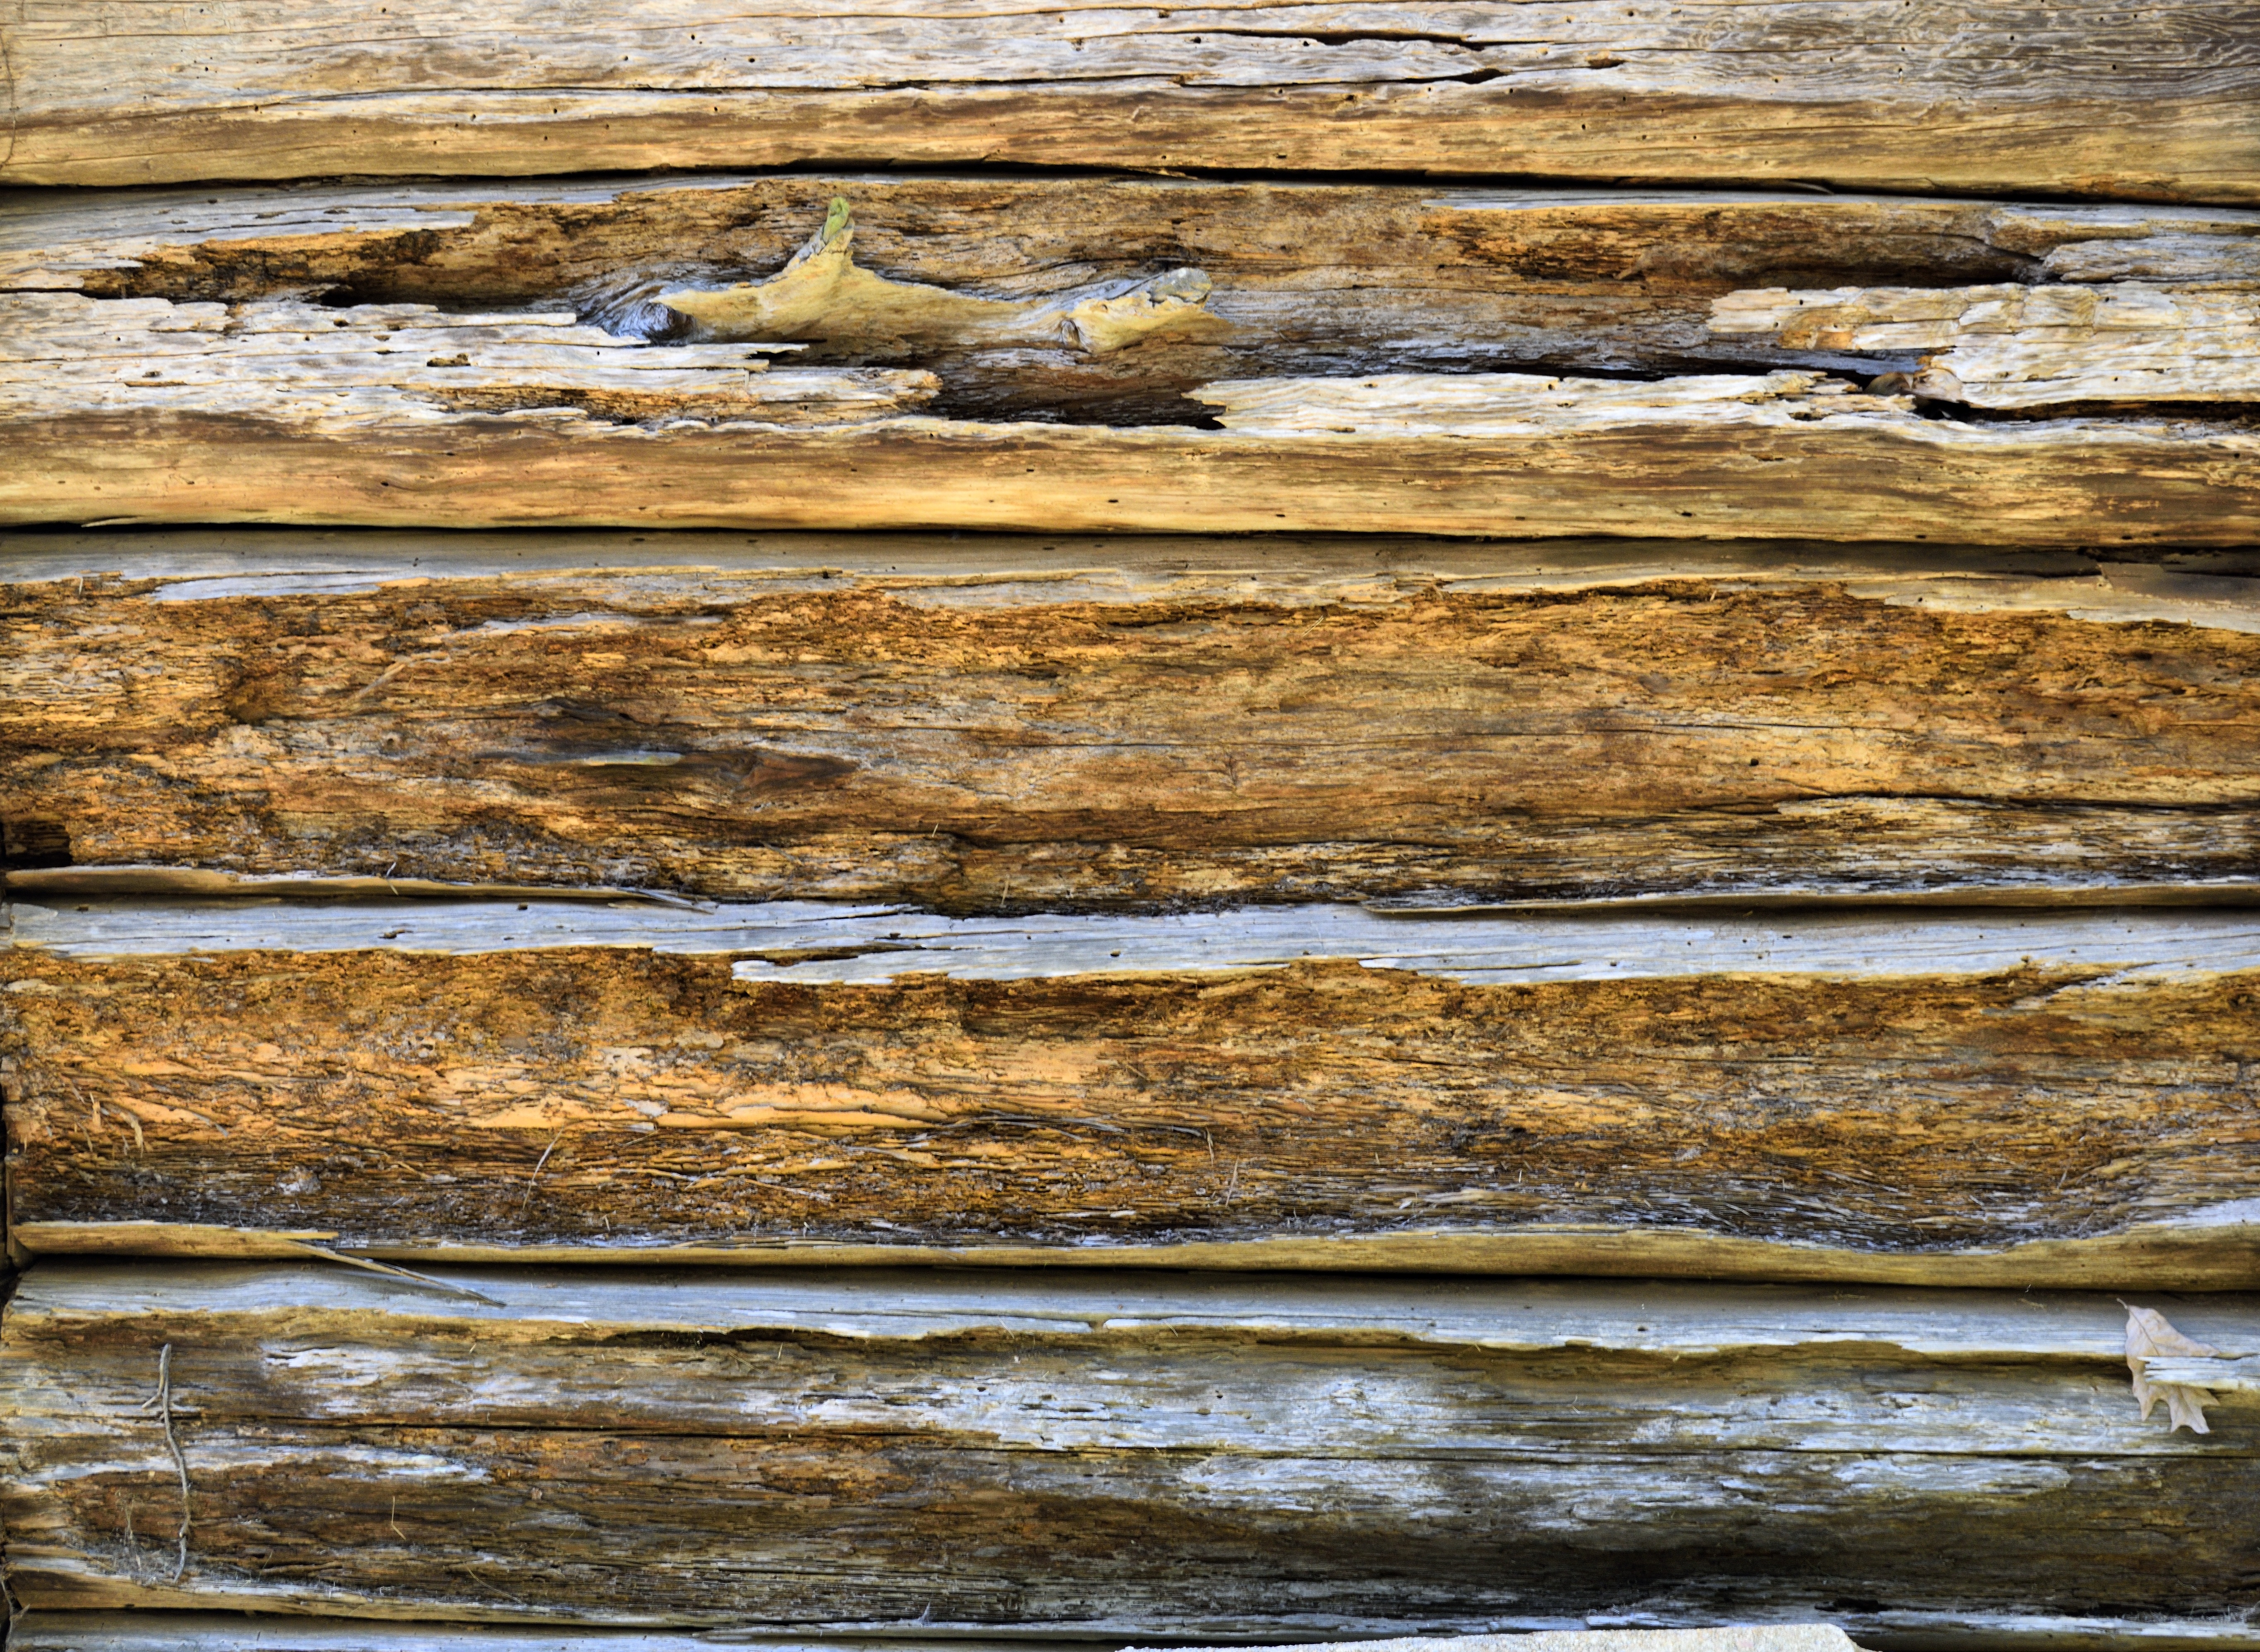
tree, nature, rock, branch, architecture, structure, wood, vintage, antique, retro, house, texture, building, trunk, old, wall, rustic, formation, construction, reflection, facade, grunge, exterior, material, background, geology, design, wooden, backdrop, nobody